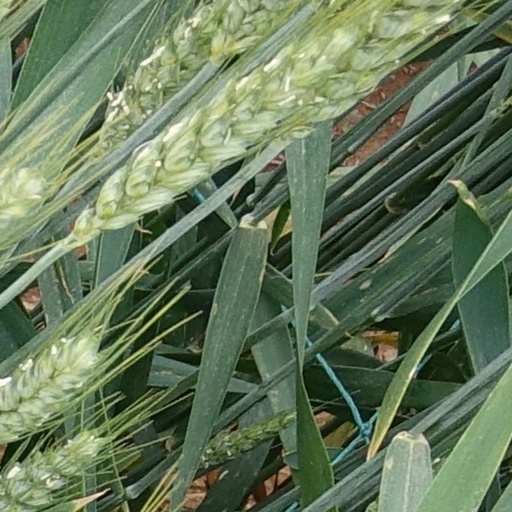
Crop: wheat